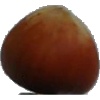
Label: Nut Forest 1